Sir Michael Rocks

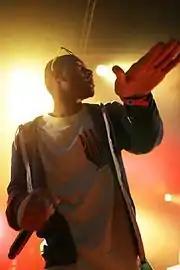
Sir Michael Rocks performing in 2008

Inspired by golden age hip hop and artists like LL Cool J and Eric B. & Rakim, they formed a production duo The Cool Kids that year. The band stated they "originally were only going to make beats and produce for other artists." However, "Rocks himself rapped during a session and wound up as the temporary 'voice' of the Cool Kids", though the two soon began sharing vocal duties.